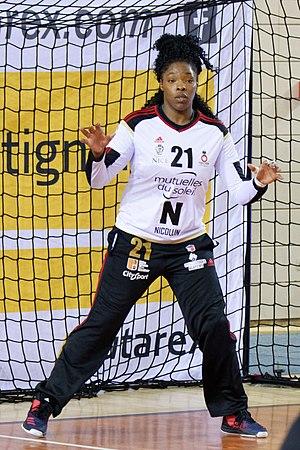
Rencontre de championnat entre Issy Paris Hand et OGC Nice. A Issy Les Moulineaux, le 2 février 2017.
Hatadou Sako est une joueuse de handball franco-sénégalaise née le 21 octobre 1995 à Tournan-en-Brie, évoluant au poste de gardienne de but à l'OGC Nice Côte d'Azur Handball.